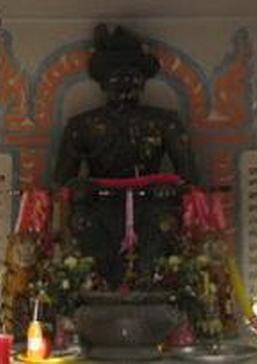
หม่อมไกรสร

| name = หม่อมไกรสร
| image = กรมหลวงรักษ์รณเรศ.jpg
| caption = พระรูปปั้น ณ วัดเมือง จังหวัดฉะเชิงเทรา
| birth_style = เกิด
| birth_name = พระเจ้าลูกยาเธอ พระองค์เจ้าไกรสร
| birth_place = จังหวัดพระนคร|กรุงเทพพระมหานคร อาณาจักรรัตนโกสินทร์
| death_style = เสียชีวิต
| death_place = วัดปทุมคงคาราชวรวิหาร จังหวัดพระนคร|กรุงเทพพระมหานคร อาณาจักรรัตนโกสินทร์
| issue = 11 คน
| issue-type = บุตร
| royal house = พึ่งบุญ
| dynasty = ราชวงศ์จักรี|จักรี
| father = พระบาทสมเด็จพระพุทธยอดฟ้าจุฬาโลกมหาราช
| father-type = บิดา
| mother = เจ้าจอมมารดาน้อยแก้ว ในรัชกาลที่ 1|เจ้าจอมมารดาน้อยแก้ว
| mother-type = มารดา
| religion = เถรวาท
หม่อมไกรสร มีพระนามเดิมว่า พระองค์เจ้าไกรสร ต่อมามีพระอิสริยยศเป็น พระเจ้าบรมวงศ์เธอ กรมหลวงรักษ์รณเรศ (26 ธันวาคม พ.ศ. 2334 – 13 ธันวาคม พ.ศ. 2391) เป็นพระราชโอรสในพระบาทสมเด็จพระพุทธยอดฟ้าจุฬาโลกมหาราชและเจ้าจอมมารดาน้อยแก้ว ในรัชกาลที่ 1|เจ้าจอมมารดาน้อยแก้ว ทรงเป็นต้นราชสกุล :หมวดหมู่:ราชสกุลพึ่งบุญ|พึ่งบุญ และสกุลอนิรุทธเทวา
== ประวัติ ==
หม่อมไกรสรเป็นพระราชโอรสในพระบาทสมเด็จพระพุทธยอดฟ้าจุฬาโลกมหาราชกับเจ้าจอมมารดาน้อยแก้ว ธิดาพระจักรีเมืองนครศรีธรรมราช ประสูติเมื่อวันที่ 26 ธันวาคม พ.ศ. 2334 ตรงกับวันจันทร์ เดือนยี่ ขึ้นสองค่ำ ปีกุน สัมฤทธิศก จ.ศ. 1210 พระประวัติเมื่อทรงพระเยาวน์นั้น ก.ศ.ร. กุหลาบบันทึกไว้ว่า "พระองค์ท่านเปนจอมปราชญ์ จินตะกระวีบัณฑิตย์ ชาติ์ราชตระกูลสุริยวงศ์อันประเสริฐ" และจากวารสารภาษาอังกฤษที่ชื่อ "Siam Repository" กล่าวถึงความโดดเด่นโดยเฉพาะด้านการศาสนาและโหราศาสตร์ ว่า "ทรงมีความรู้ทางด้านศาสนาพุทธอย่างดีเยี่ยม เหนือกว่าพระบรมวงศานุวงศ์อื่น ๆ"Siam J. Smith. "Siam Repository", Vol 1, January 1869, p. 337. ด้วยเหตุนี้รัชกาลที่ 2 จึงทรงสถาปนาเป็น กรมหมื่นรักษรณเรศร กำกับกรมสังฆการี ต่อมาในรัชกาลที่ 3 ทรงกำกับกรมวังและอธิบดีกรมพระคชบาลต่อจากพระเจ้าบรมวงศ์เธอ กรมหลวงเทพพลภักดิ์ ซึ่งเป็นพระเชษฐา
นอกจากนี้หม่อมไกรสร เมื่อยังทรงเป็นกรมหมื่นรักษรณเรศรได้ทรงงานเคียงคู่กับกรมหมื่นเจษฎาบดินทร์มาตั้งแต่สมัยรัชกาลที่ 2 และในฐานะพระปิตุลาหรือ "อา" ทรงงานรับใช้ราชการเคียงคู่กับพระบาทสมเด็จพระนั่งเกล้าเจ้าอยู่หัวเกือบตลอดรัชกาล โปรดเกล้าฯ สถาปนาขึ้นเป็น กรมหลวงรักษ์รณเรศ และโปรดให้กำกับกรมวัง
ผลงานของหม่อมไกรสร ทรงมีอำนาจหน้าที่อย่างกว้างขวางทั้งในทางการตัดสินคดีความ กำกับกรมวัง ดูแลการจ่ายเบี้ยหวัดประจำปีของพระราชวงศ์และขุนนาง
ในปี พ.ศ. 2381 หม่อมไกรสรเป็นตุลาการชำระความคดีเจ้าจอมอิ่ม ในรัชกาลที่ 3|เจ้าจอมอิ่มกับพระสุริยภักดี (สนิท บุนนาค)|พระสุริยภักดี ซึ่งแม้จำเลยทั้งสองคนจะไม่เคยพบกันคุยตัวต่อตัว แต่มีพ่อสื่อแม่ชักเป็นตัวกลางให้ทั้งสองคน แต่ก็ได้รับพิพากษาประหารชีวิตทั้งชายหญิงเจ้าพระยาทิพากรวงศ์. "พระราชพงศาวดารกรุงรัตนโกสินทร์ รัชกาลที่ 3". (กรุงเทพฯ : กรมศิลปากร, 2538) น. 76.
พ.ศ. 2385 สันนิษฐานว่าหม่อมไกรสรได้กำกับเมืองนครเขื่อนขันธ์หลังจากที่สมเด็จพระบวรราชเจ้ามหาศักดิพลเสพทิวงคต ปรากฏหลักฐานว่าพระบาทสมเด็จพระนั่งเกล้าเจ้าอยู่หัวโปรดเกล้าฯ ให้หม่อมไกรสรไปกำกับเลกทำอิฐสร้างเมือง
"พระราชพงศาวดารกรุงรัตนโกสินทร์ รัชกาลที่ 3" ของ เจ้าพระยาทิพากรวงศ์มหาโกษาธิบดี (ขำ บุนนาค) บันทึกเกี่ยวกับหม่อมไกรสร มีประเด็นคำพิพากษา คือ หม่อมไกรสรประพฤติกำเริบ ทำตนเทียมเจ้าในงานลอยกระทง เกลี้ยกล่อมเจ้านาย ขุนนางและซ่องสุมกองทหารรามัญไว้เป็นพวกพ้อง แต่ถูกสอบสวนว่าซ่องสุมผู้คนไว้มากเพื่อคิดกบฏหรือไม่ หม่อมไกรสรตอบปฏิเสธว่า "ไม่ได้คิดกบฏ" แต่เมื่อถามว่า หากเปลี่ยนแผ่นดินเมื่อไหร่ก็จะไม่ยอมเป็นข้าใคร เหตุประหาร "หม่อมไกรสร" เพื่อนยากในรัชกาลที่ 3 ตุลาการในสมัยนั้นจึงมีคำตัดสินออกมาส่วนหนึ่ง ว่า ""...กรมหลวงรักษ์ณรเรศมีความผิด ต้องลดอิสริยศักดิ์สมญาเป็นหม่อม ตลอดทั้งวงศ์วาน...""ภาณุพันธุวงศ์วรเดช, สมเด็จฯ เจ้าฟ้า กรมพระยา. "เรื่องเดิม", หน้า 117-118.
นอกจากนี้มูลเหตุอีกอย่างหนึ่งที่พระองค์เจ้าไกรสรถูกถอดอิสริยยศคือ ทรงเลี้ยงโขนผู้ชายไว้มากมาย บรรทมอยู่แต่กับพวกโขนละคร ไม่บรรทมกับพวกหม่อมห้ามในวังเลย รัชกาลที่ 3 มีรับสั่งให้เอาพวกโขนละครมาไต่สวน ได้ความสมกันว่า ""...ทรงเป็นสวาทกับพวกละคร ไม่ถึงกับชำเรา แต่เอามือพวกละครและมือของพระองค์ท่านกำคุยหฐานของทั้งสองฝ่ายจนภาวธาตุเคลื่อน..."" นัดดา อิศรเสนา ณ อยุธยา. "เรื่องเดิม", หน้า 23.
หม่อมไกรสรถูกสำเร็จโทษด้วยท่อนจันทน์ที่วัดปทุมคงคาราชวรวิหาร เมื่อวันพุธ เดือนอ้าย แรม 3 ค่ำ ปีวอก สัมฤทธิศก จ.ศ. 1210 ตรงกับวันที่ 13 ธันวาคม พ.ศ. 2391 รวมพระชันษา 56 ปี และเป็นพระราชวงศ์องค์สุดท้ายที่ถูกสำเร็จโทษด้วยวิธีนี้
== โอรส-ธิดา ==
หม่อมไกรสรเป็นต้นราชสกุล พึ่งบุญ ได้รับพระราชทานเป็นลำดับที่ 3 ในสมัยพระบาทสมเด็จพระมงกุฎเกล้าเจ้าอยู่หัว แต่แปลกกว่าราชสกุลอื่นตรงที่จะนำพระนามของต้นสกุลมาตั้งออกพระนาม ส่วนราชสกุล "พึ่งบุญ" กลับไม่ใช้พระนามของพระองค์เจ้าไกรสร หม่อมไกรสรมีหม่อมหลายท่านแต่ไม่ปรากฏนาม มีพระบุตรทั้งหมด 11 องค์ เดิมมียศเป็น "หม่อมเจ้า" ที่ต่อมาถูกลดเป็น "หม่อม" ทั้งหมด ได้แก่
# หม่อมเจ้าหญิงนิลบน พึ่งบุญ
# หม่อมเจ้าหญิงอุบลรัศมี พึ่งบุญ
# หม่อมเจ้าหญิงขนิษฐา พึ่งบุญ
# หม่อมเจ้าชายสิงหรา พึ่งบุญ (พ.ศ. 2362 - "ไม่มีข้อมูล")
# หม่อมเจ้าชายกรุง พึ่งบุญ (พ.ศ. 2366 - 9 มิถุนายน พ.ศ. 2431) ภายหลังหม่อมกรุงได้เป็นเจ้ากรมวัดราชโอรสารามราชวรวิหาร|วัดราชโอรส ภรรยาชื่อ หนู บุตรีพระยาวิเศษสงคราม (แก้ว)
#*หม่อมราชวงศ์หนูเล็ก พึ่งบุญ
# หม่อมเจ้าชายนก พึ่งบุญ
## เจ้าจอมมารดาหม่อมราชวงศ์แข ในรัชกาลที่ 5
### พระเจ้าบรมวงศ์เธอ พระองค์เจ้าผ่องประไพ
# หม่อมเจ้าหญิงบุษบง พึ่งบุญ
# หม่อมเจ้าหญิงไม่ปรากฏพระนาม (ไม่มีข้อมูล - พ.ศ. 2386)
# หม่อมเจ้าชายเผือก พึ่งบุญ
# หม่อมเจ้าชายโกเมศ พึ่งบุญ
# หม่อมเจ้าอำพล พึ่งบุญ
## พระยาประสิทธิ์ศุภการ (หม่อมราชวงศ์ละม้าย พึ่งบุญ:ไม่ปรากฏ — 18 เมษายน พ.ศ. 2451 ข่าวตาย) สมรสกับพระนมทัด พึ่งบุญ ณ อยุธยา
### ท้าวอินทรสุริยา(หม่อมหลวงเชื้อ พึ่งบุญ)
### พลเอก พลเรือเอก เจ้าพระยารามราฆพ (หม่อมหลวงเฟื้อ พึ่งบุญ)
### พลตรี พระยาอนิรุทธเทวา (หม่อมหลวงฟื้น พึ่งบุญ)
### หม่อมหลวงหญิงถนอม พึ่งบุญ
## หม่อมราชวงศ์นุช พึ่งบุญ
### หม่อมหลวงอ้น พึ่งบุญ
ต้นตระกูล , พึ่งบุญ ณ อยุธยา (กทม), ไกรสรฤทธิ์ , เกษร (มาเก๊า), เท่าที่ปรากฏ ชายในหม่อมห้าม หนังสือเล่มโดย บุญชัย ใจเย็น เลขส่วนเนื้อหา 1 หน้าที่ 13
== พงศาวลี ==
== อ้างอิง ==
; เชิงอรรถ
; บรรณานุกรม
*
*
หมวดหมู่:พระราชโอรสในรัชกาลที่ 1
หมวดหมู่:พระเจ้าบรมวงศ์เธอ ชั้น 1
หมวดหมู่:พระองค์เจ้าชาย
หมวดหมู่:กรมหลวง|รักษ์รณเรศ
หมวดหมู่:ราชสกุลพึ่งบุญ|
หมวดหมู่:เจ้านายที่ถูกถอดจากฐานันดรศักดิ์
หมวดหมู่:ผู้ถูกสำเร็จโทษด้วยท่อนจันทน์
หมวดหมู่:ชาวไทยที่มีความหลากหลายทางเพศ
หมวดหมู่:บุคคลในประวัติศาสตร์กรุงรัตนโกสินทร์|ไกรสร